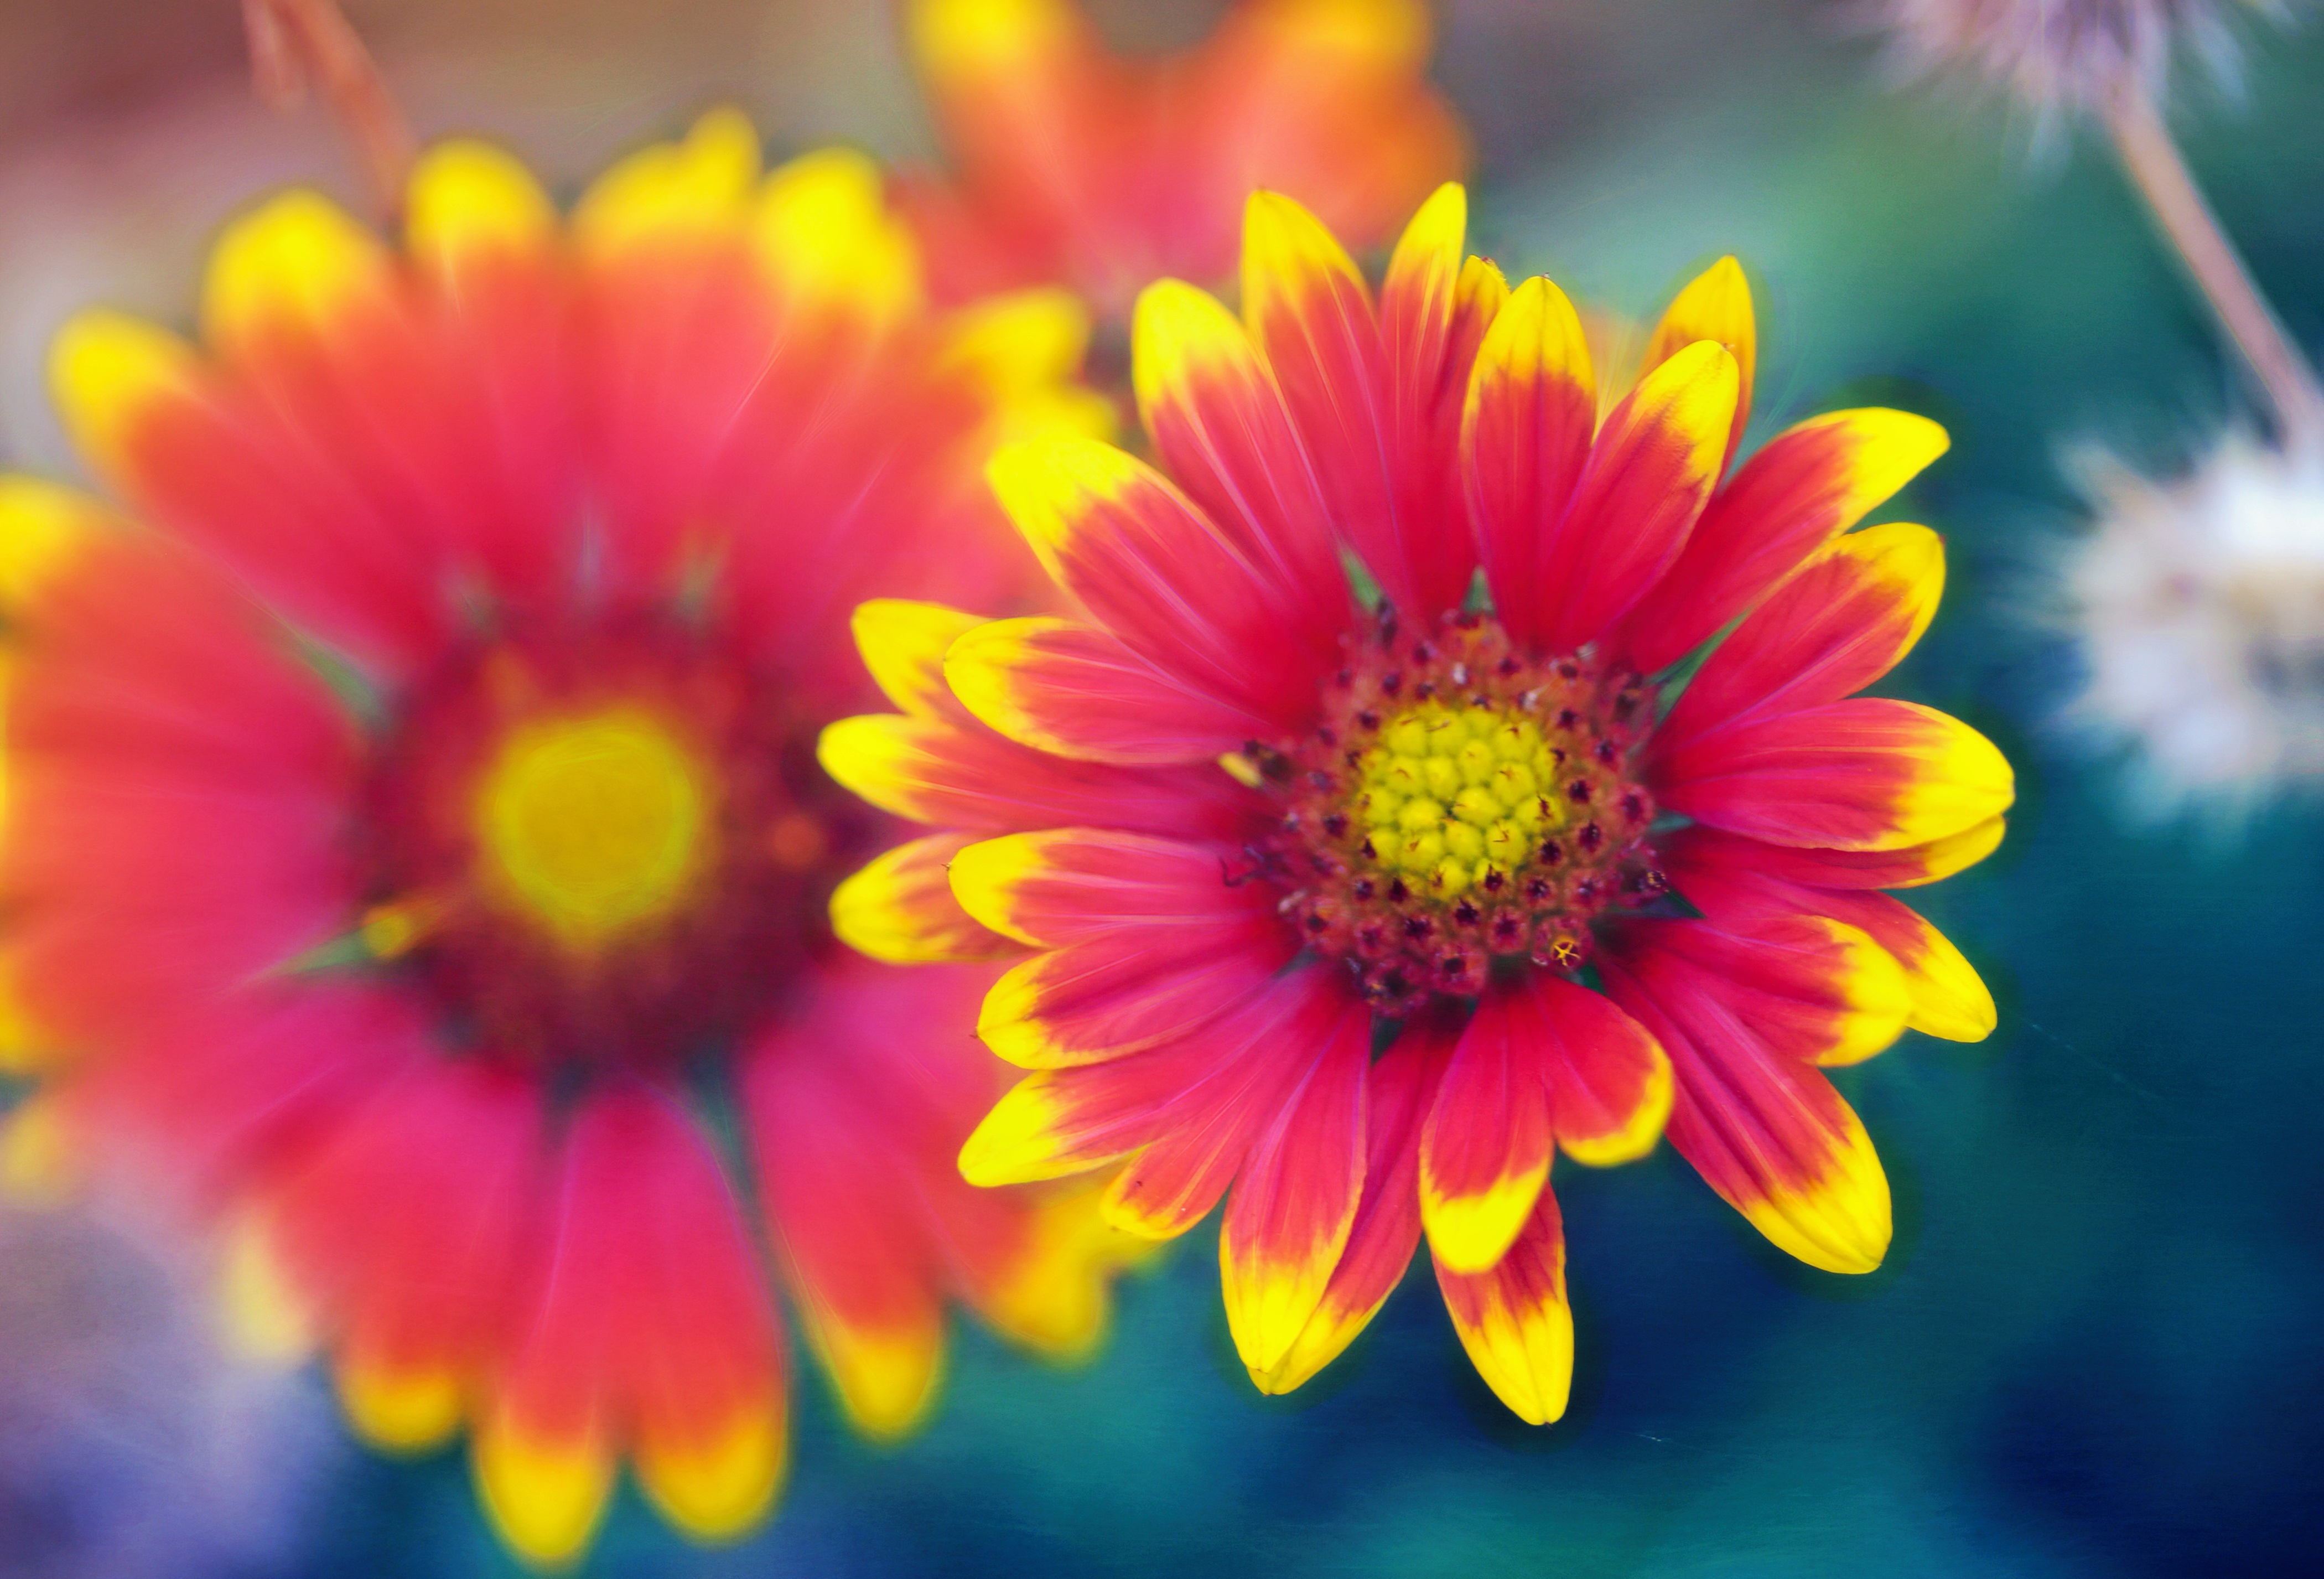
nature, blossom, plant, photography, flower, petal, daisy, pollen, red, macro, yellow, flora, wildflower, close up, nectar, macro photography, flowering plant, daisy family, soft floral, annual plant, plant stem, land plant